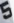
Number: 5